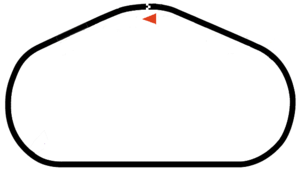
Le Kansas Speedway est un circuit automobile de type tri-oval situé à Kansas City dans l'état du Kansas aux États-Unis.
Le Digital Ally 400 est une course automobile organisée par la NASCAR comptant pour le championnat des NASCAR Cup Series. Elle se déroule sur le Kansas Speedway à Kansas City dans l'état du Kansas.
Le Hollywood Casino 400 est une course automobile annuelle organisée par la NASCAR et comptant pour le championnat des NASCAR Cup Series.